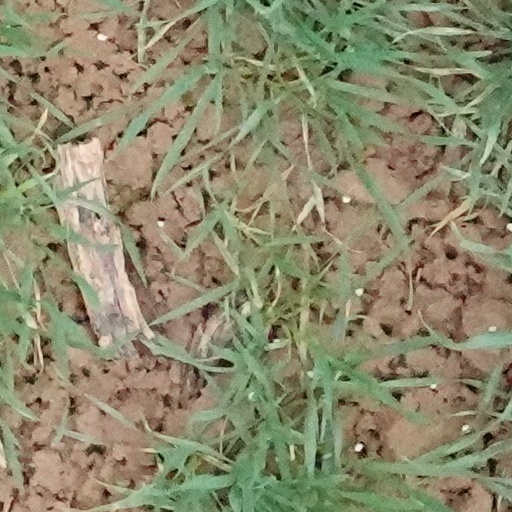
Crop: wheat